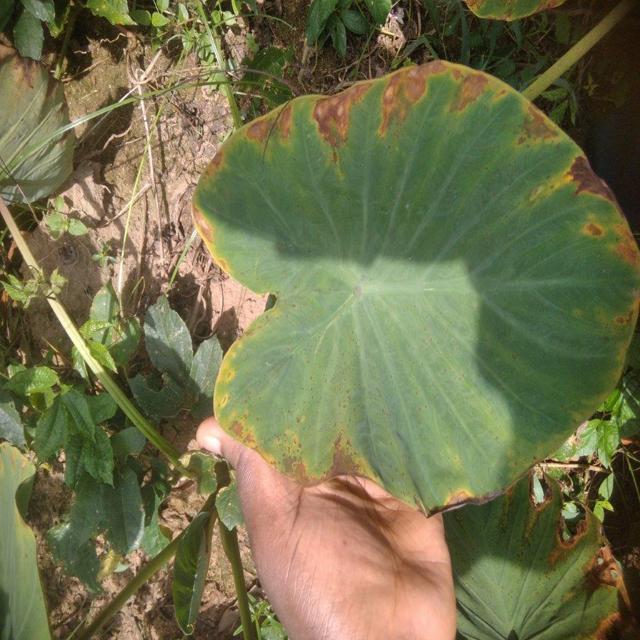
Label: Mid_Blight